List of birds of Queensland

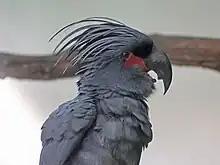
Palm cockatoo

The cockatoos share many features with other parrots including the characteristic curved beak shape and a zygodactyl foot, with two forward toes and two backwards toes. They differ, however in a number of characteristics, including the often spectacular movable headcrest.